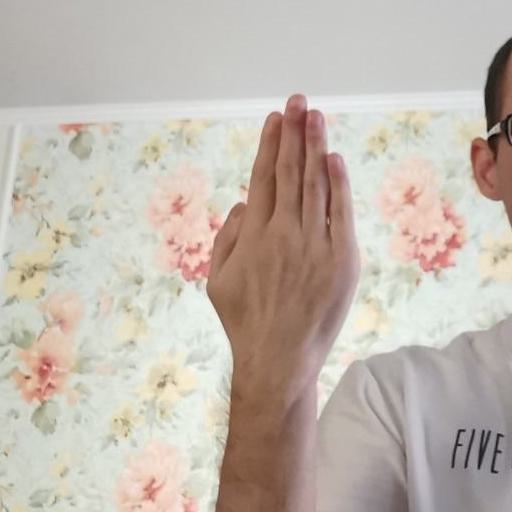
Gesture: stop_inverted